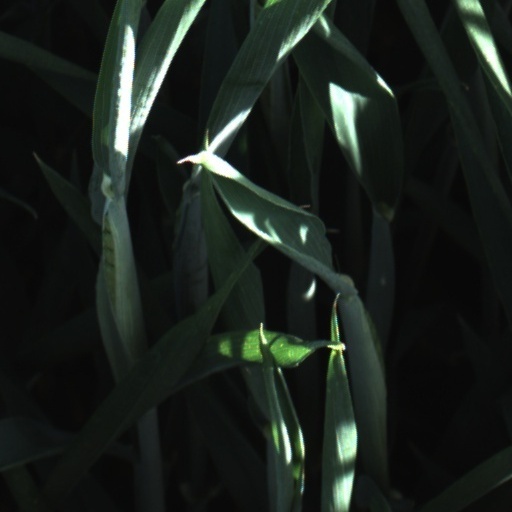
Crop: wheat